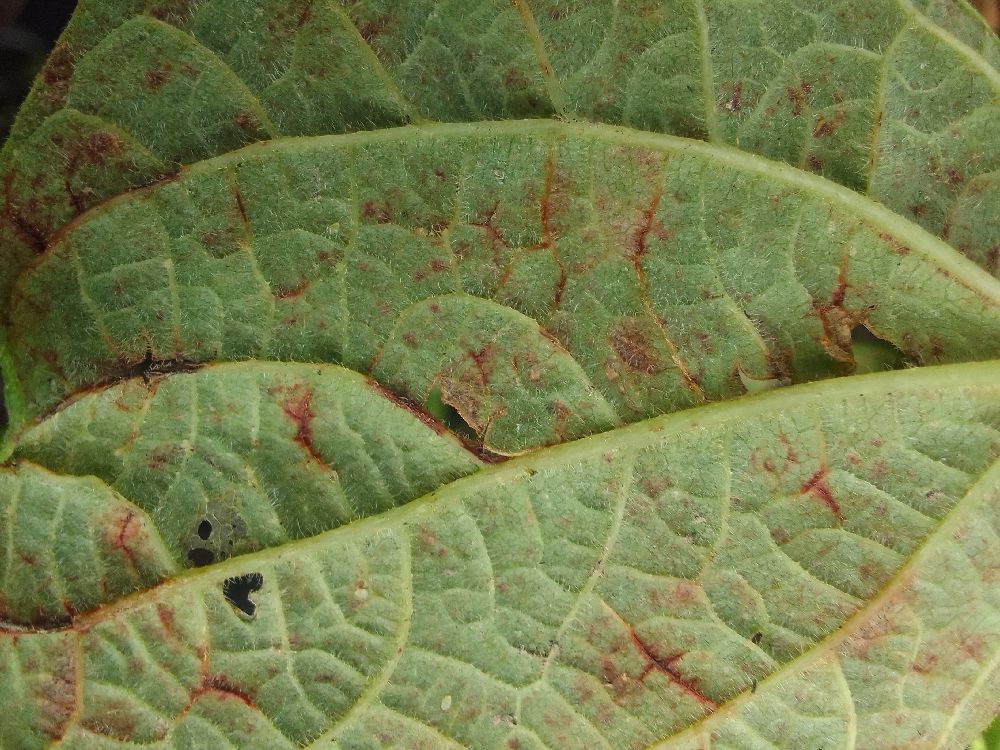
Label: anthracnose